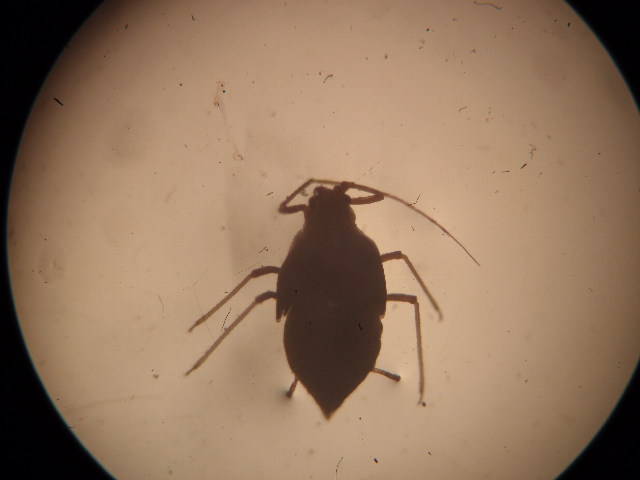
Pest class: green_peach_aphid